Filippo Melegoni

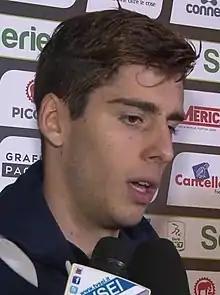
Melegoni in 2018

Filippo Melegoni (born 18 February 1999) is an Italian professional footballer who plays as a midfielder for club Carrarese.